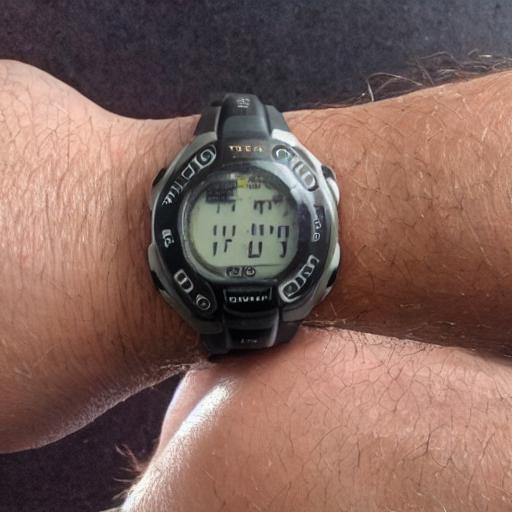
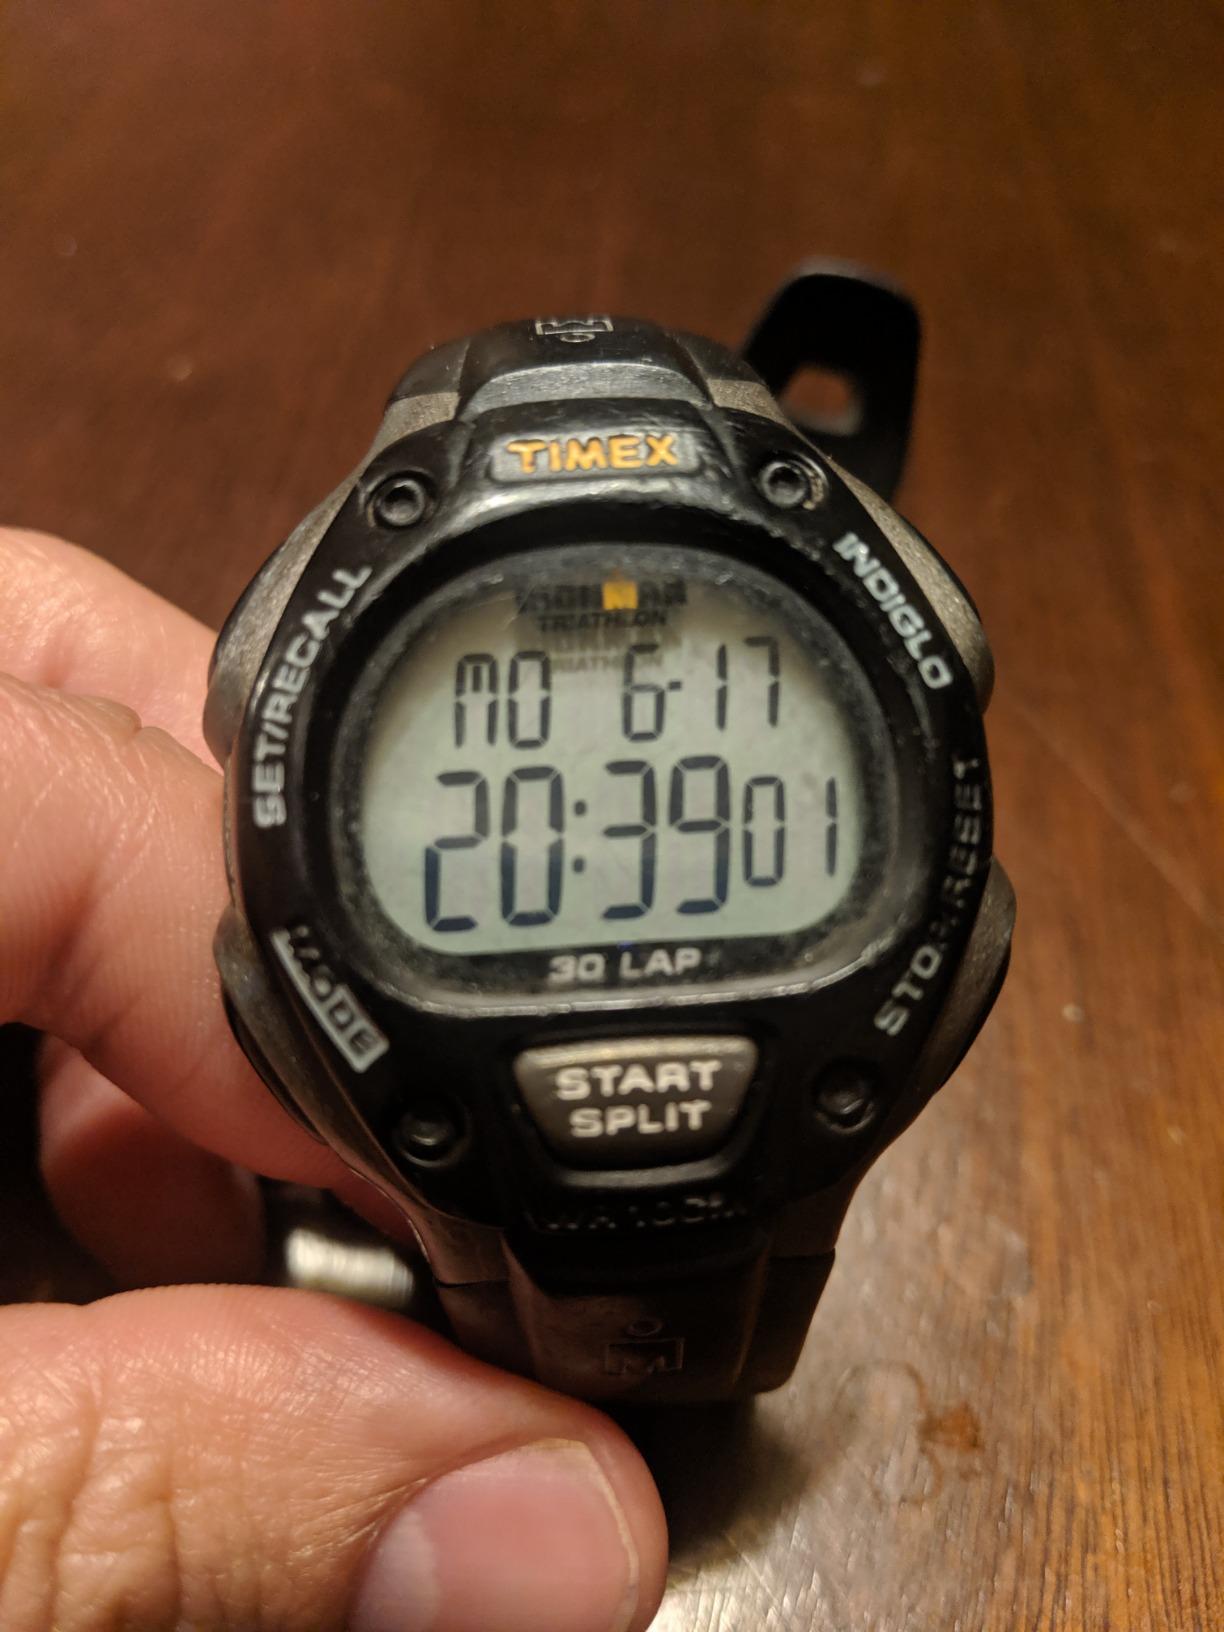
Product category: accessories_watch
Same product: no